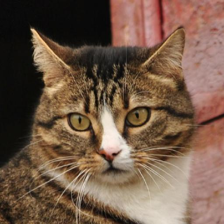
Label: animals